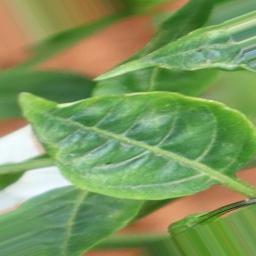
Label: nutritional